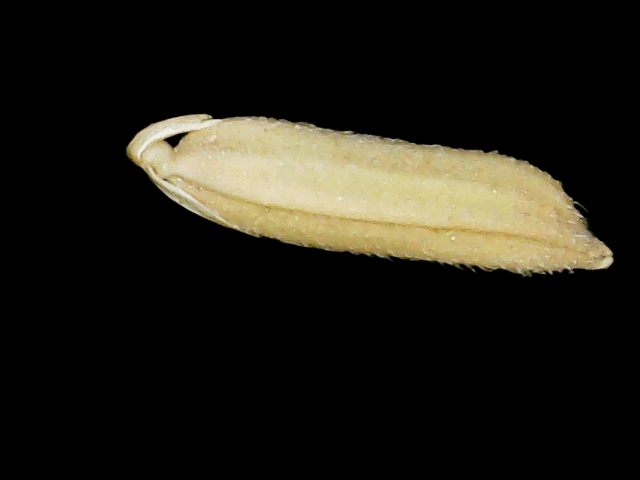
Rice variety: Binadhan19